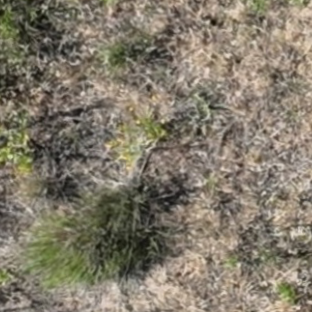
Month: july